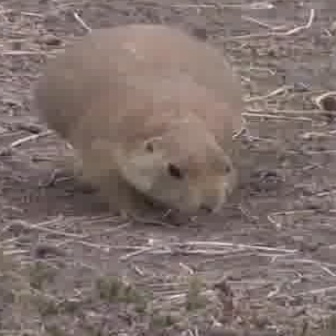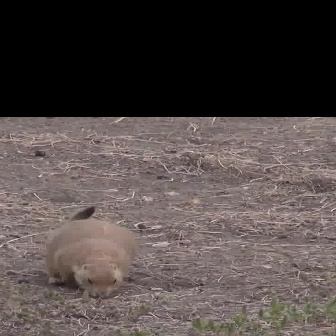
  Please identify the target specified by the bounding box [33,19,241,227] in the first image and locate it in the second image. Return the coordinates in [x_min,y_min,x_max,y_max] format.
Answer: [43,205,137,298]